Preston Bypass

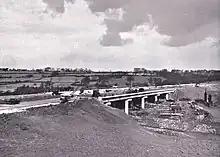
The bypass under construction, 5 December 1958

The road was originally built with two lanes in each direction and a wide central reservation to accommodate a future third lane. The compromise between the Ministry of Transport and Drake arose from concerns that two lanes would be inadequate. Initially, the shoulders were hardened with gravel but unpaved, reflecting the British term "hard shoulder". A hedge was planted along the central reservation to help reduce dazzle from oncoming headlights at night. To combat driver boredom, the design included curves, various bridges and tree planting, avoiding long, straight stretches.